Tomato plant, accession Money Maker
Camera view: bottom (45 deg); turntable rotation: 210 degrees
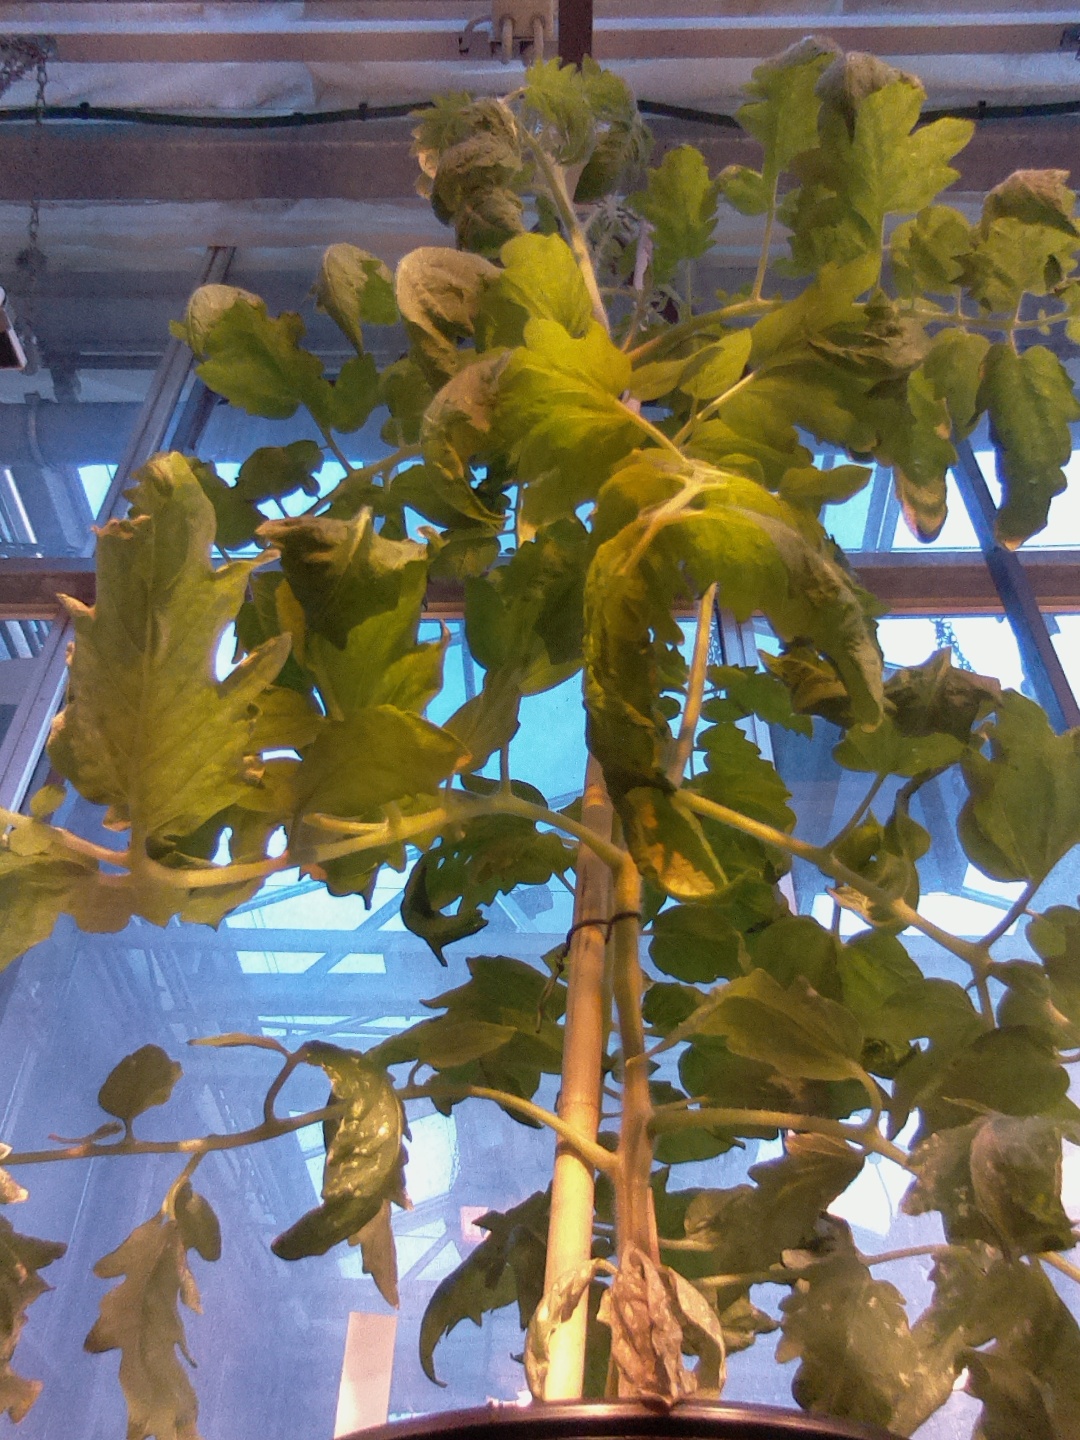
BBCH growth stage 63: 30%-40% of flowers open